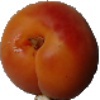
Label: apricot